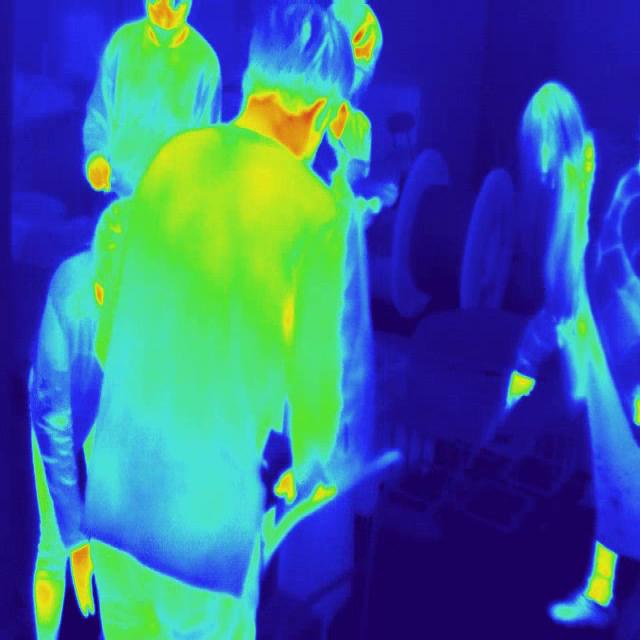
Detected objects:
label: person
label: person
label: person